RNA-binding protein

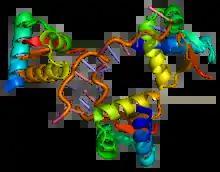
"ADAR" : an RNA binding protein involved in RNA editing events.

The most extensively studied form of RNA editing involves the ADAR protein. This protein functions through post-transcriptional modification of mRNA transcripts by changing the nucleotide content of the RNA. This is done through the conversion of adenosine to inosine in an enzymatic reaction catalyzed by ADAR. This process effectively changes the RNA sequence from that encoded by the genome and extends the diversity of the gene products. The majority of RNA editing occurs on non-coding regions of RNA; however, some protein-encoding RNA transcripts have been shown to be subject to editing resulting in a difference in their protein's amino acid sequence. An example of this is the glutamate receptor mRNA where glutamine is converted to arginine leading to a change in the functionality of the protein.